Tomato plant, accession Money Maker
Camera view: horizontal (90 deg, fisheye); turntable rotation: 330 degrees
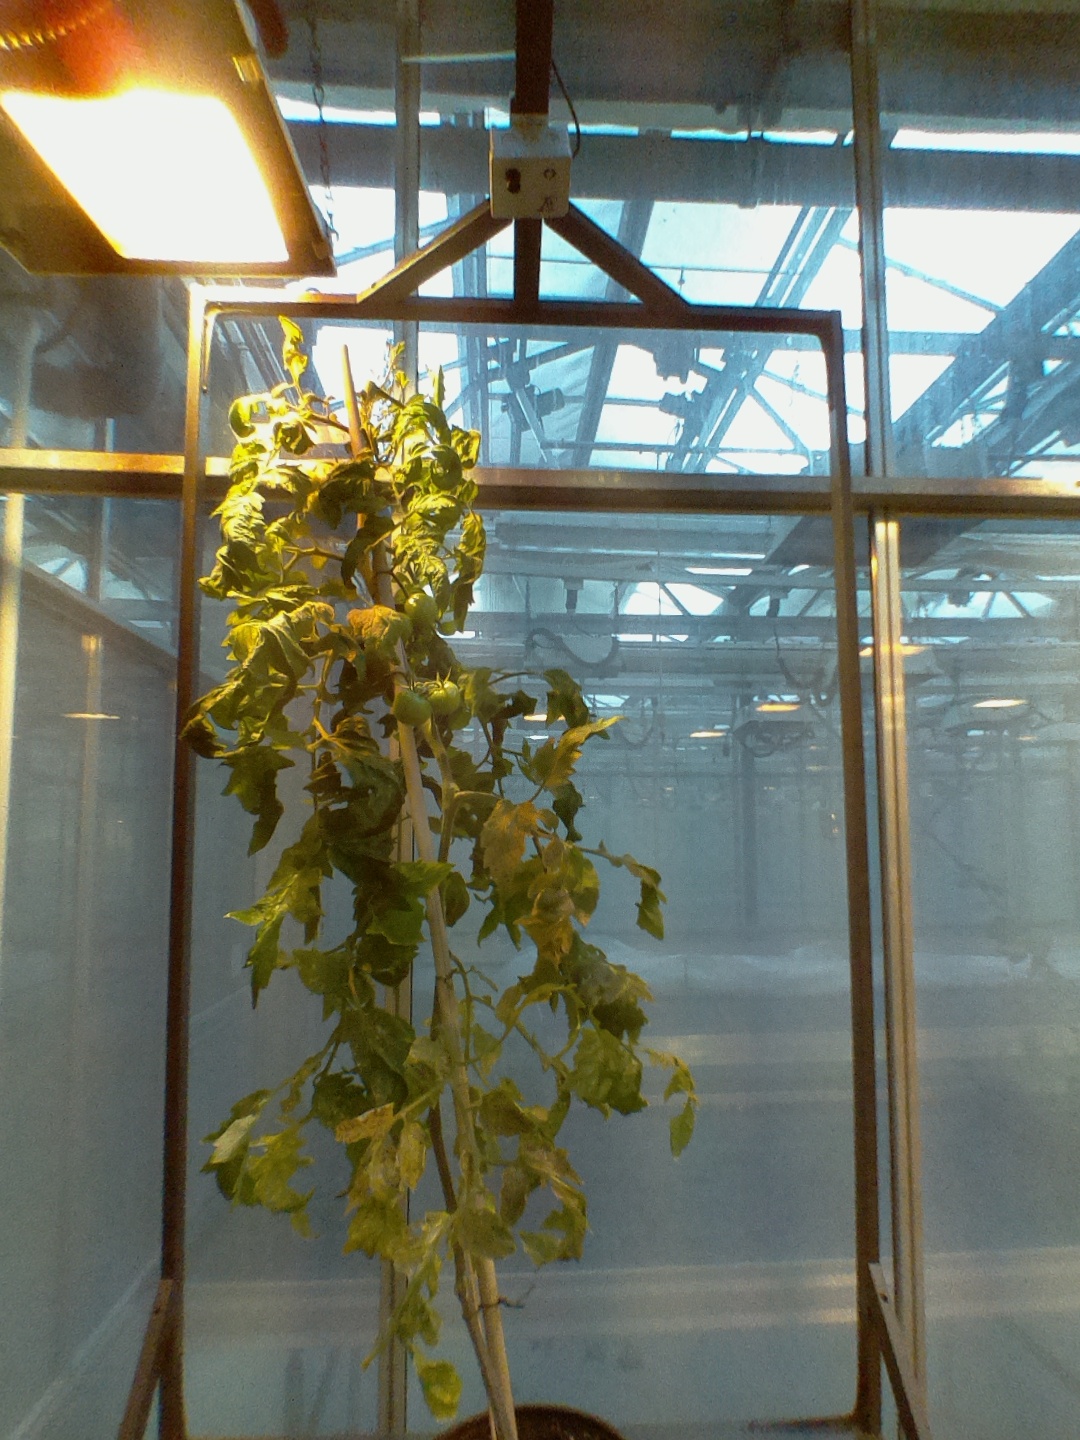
BBCH growth stage 73: 30%-40% of final fruit size